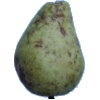
Label: pear_stone